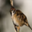
Label: bird